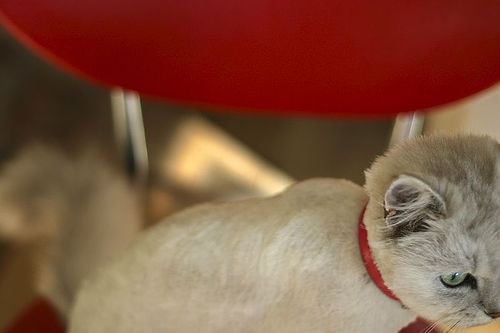
Close up of grey kitten on red chair.
A small cat with a collar sitting on a red chair.
A partial image of a cat sitting on a red chair.
a little white cat with a red collar sitting in a chair
A white cat with a red collar sitting on a chair.